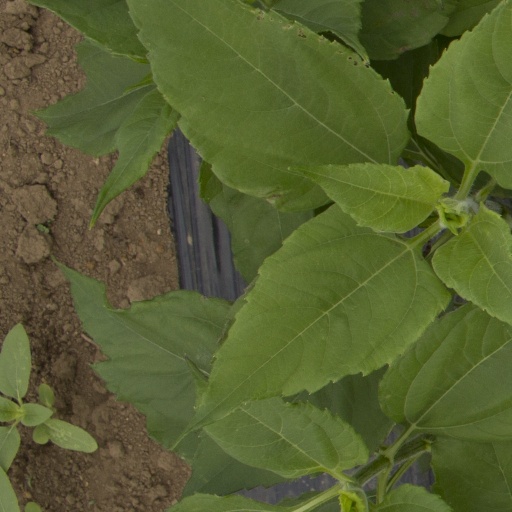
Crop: Jerusalem artichoke